Herne Bay Pier

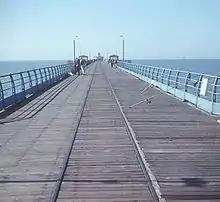
View along pier, 1966

In 1950 the pier tram was sold for £12 10s because it could not pass the Bailey bridges, and replaced by a narrow-gauge steam railway which was gone by 1959. On 1 March 1949 the pier entrance suffered sea-storm damage, and again between 31 January and 1 February in the North Sea flood of 1953, when a twenty-foot storm surge swept past the old pier-master's house, Richmond Villa, and as far as the High Street. As a result, in 1953 the stone balustrade from London Bridge, set at the entrance in 1833, was taken down and replaced with railings. The present whereabouts of the balustrade is unknown. In January 1963 the surface of the sea froze for weeks in the curved shapes of sea spray as far as a mile offshore. The tide continued to go in and out under its white crust, leaving the pier surrounded by ice. Rapid thaw then caused stress to the piles, exacerbated by previous storm damage and neglect. The summer of that year saw the last visit by "PS Medway Queen". By 1968 the seaward end of the pier had been closed and abandoned. In September the same year insurance was withdrawn for the deep sea part of the pier beyond the pavilion, and the public excluded. The Grand Pier Pavilion was refurbished at a cost of £158,000 but was destroyed by fire possibly caused by a spark from a welding torch during pier entrance reconstruction in June 1970. The building burned down within hours, to the distress of Herne Bay. As replacement, the Pier Pavilion was designed in 1971 by John C. Clague, opened by Edward Heath on 5 September 1976, and called "The Cowshed" by the public. Meanwhile, ownership of the pier was transferred to Canterbury City Council on 1 April 1974 merger.